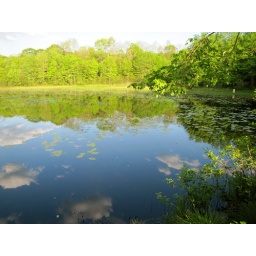
The water in Taylor Pond was like glass the other evening - a great day for a hike.